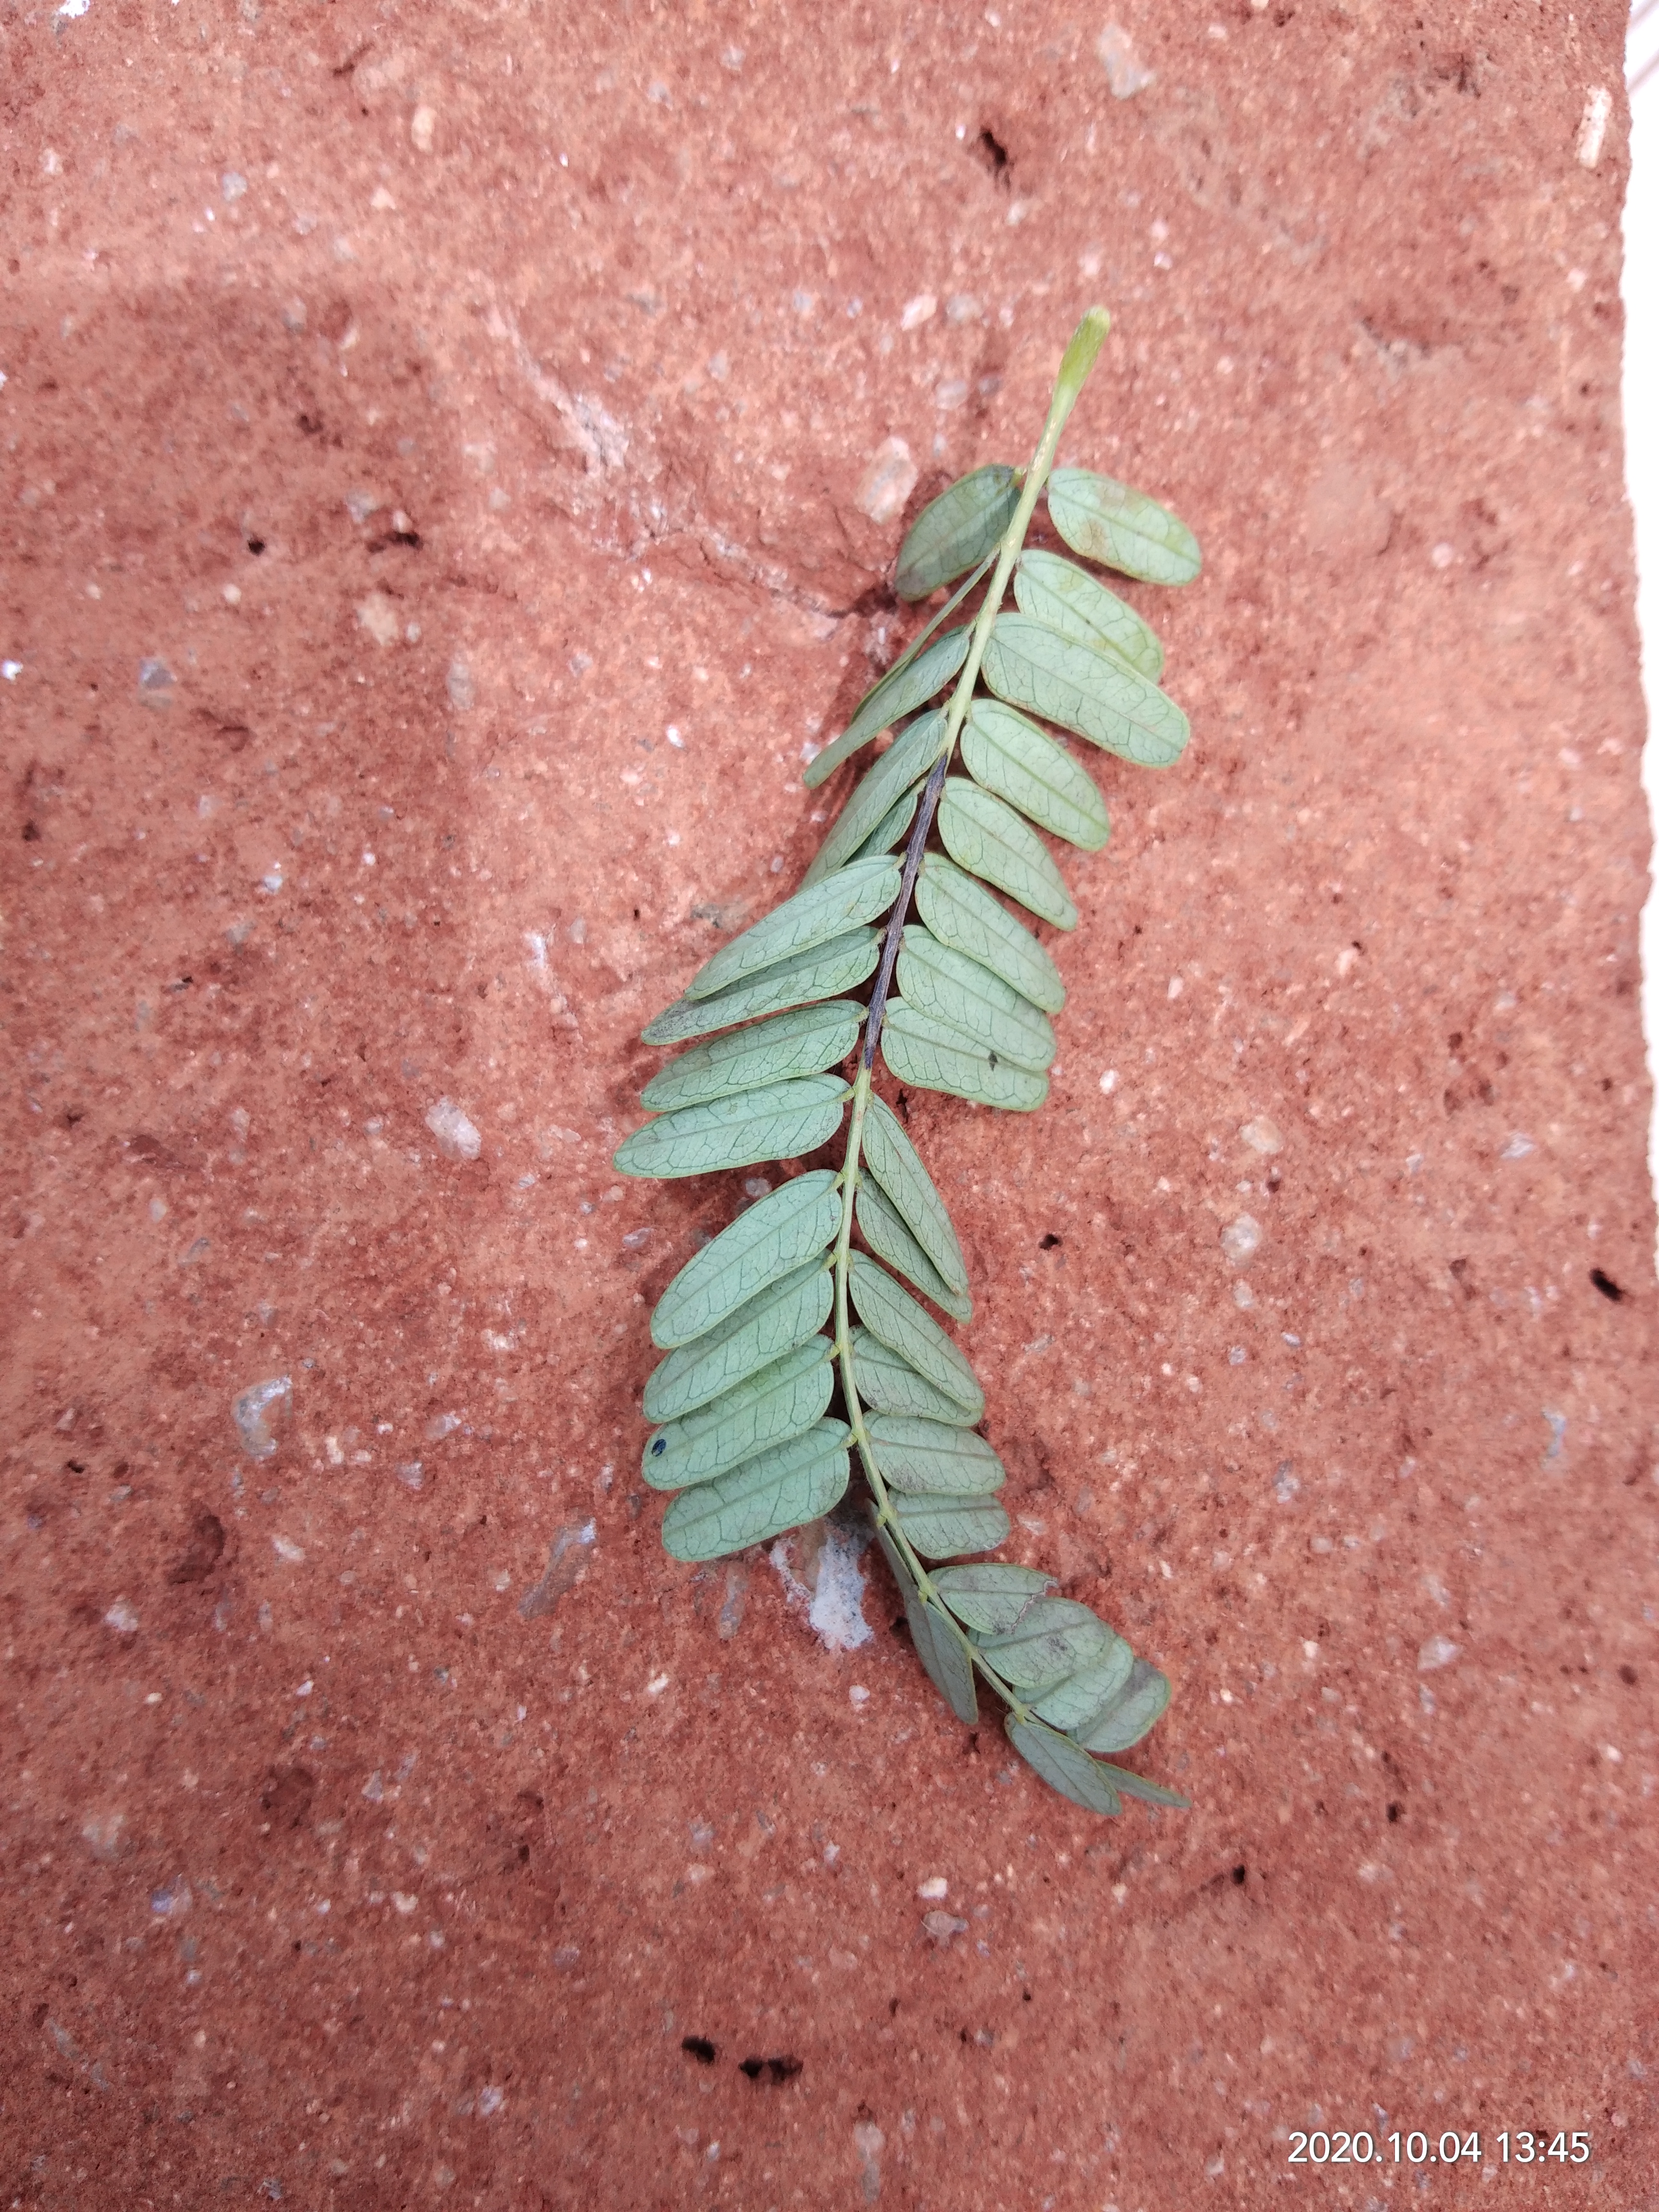
Plant: Tamarind